Geography of New Jersey

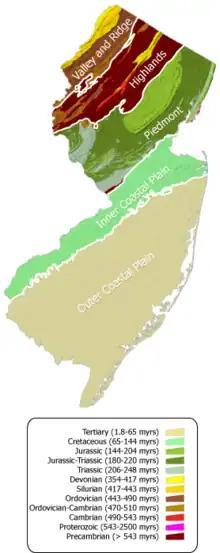
Physiographic Provinces of New Jersey

Most of New Jersey's significant lakes are concentrated in the state's mountainous northwest. The largest lake within the state, Lake Hopatcong, straddles the Morris-Sussex county line. It has been expanded in the past, like the state's next largest lakes, Round Valley Reservoir and Wanaque Reservoir, both of which supply drinking water and recreational opportunities for many nearby communities. The Greenwood Lake is shared with New York.